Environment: real
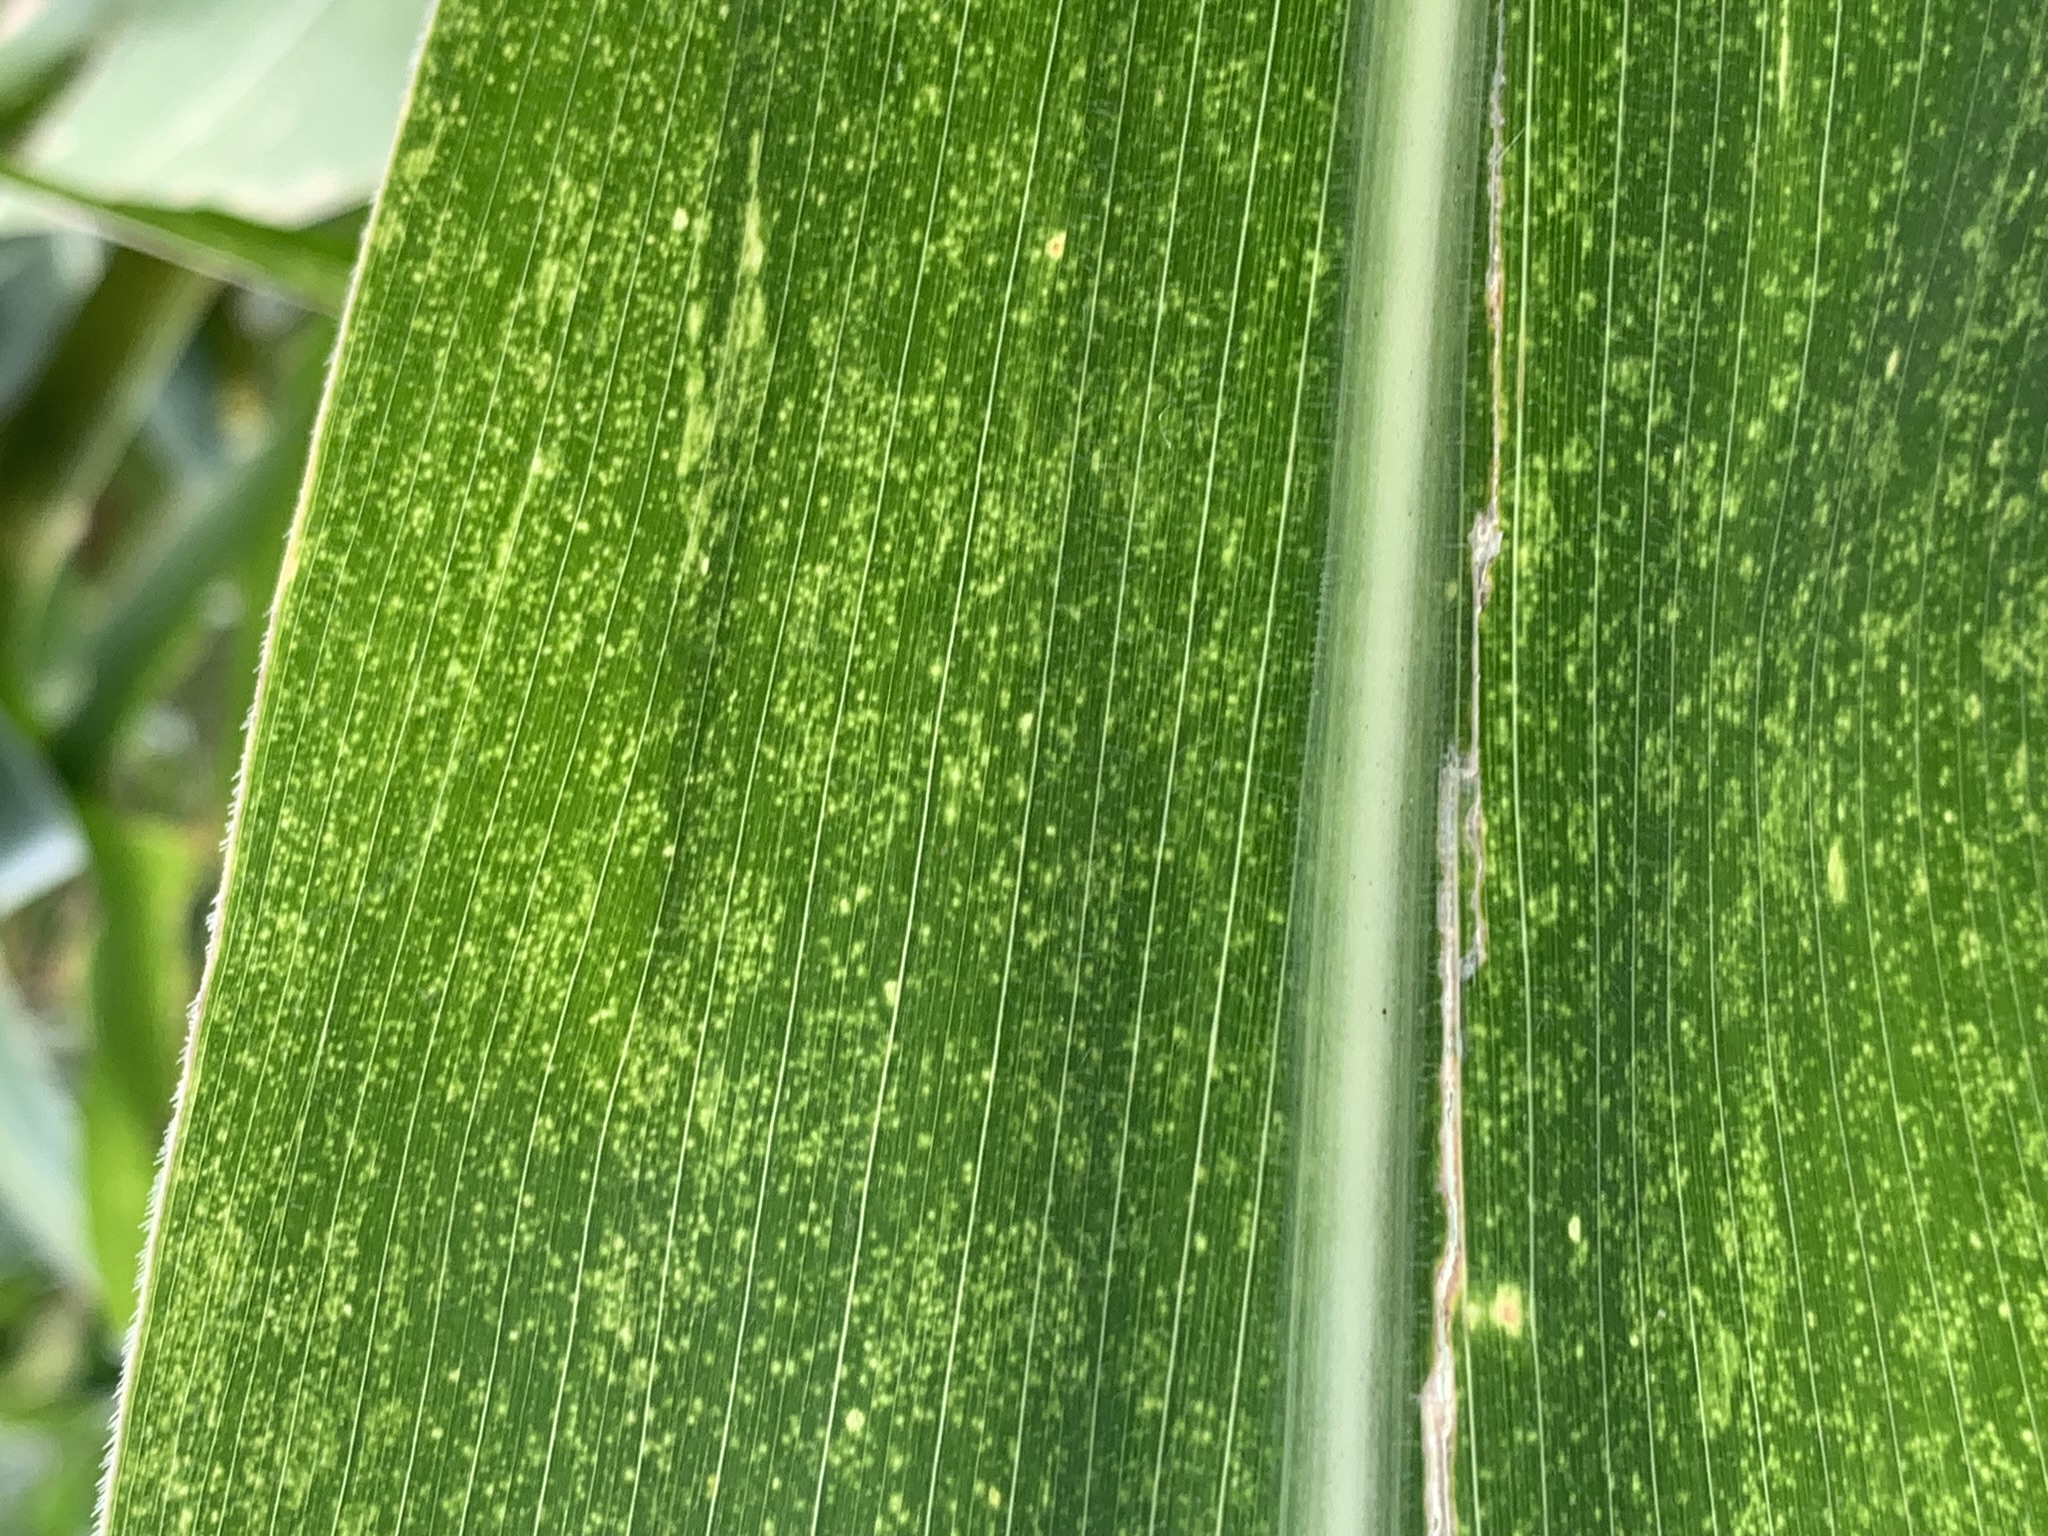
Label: lethal_necrosis